Gys Hofmeyr

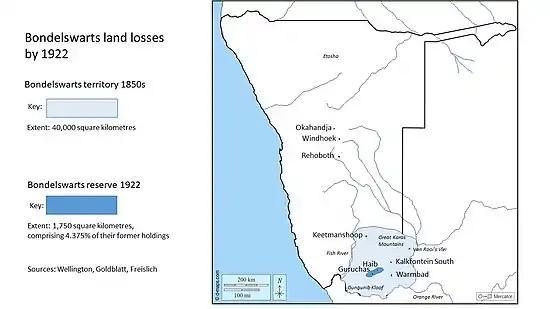
Bondelswarts Land Losses 1850-1922

On 12 October 1914 Hofmeyr sent a telegraph to General Beyers in which Hofmeyr says ""Ik weet dat de opstand uw goedkeuring niet wegdraagt maar terwijl uw naam genoemd word geeft toch dadelik afkeuring publiek to kennen ten einde misbruik van uw naam hierin to voorkomen"" (I know the uprising does not have your approval, but while your name is mentioned, immediately publicly disapprove in order to prevent abuse of your name in this.) Hofmeyr's plea went unanswered and Beyers ignored the request. Hofmeyr's personal papers include a note in which he says he showed the telegraphic correspondence to WA Hofmeyr of attorneys Bisset & Hofmeyr in Adderley Street, and asked WA Hofmeyr to appeal to Steyn and Beyers. "As we were close friends, his reply shocked me beyond measure. He said ""Ek sal dit .. nie doen nie. Ek keur die rebellie goed. Botha en Smuts se nekke moet gebreek word"" (I will not do that. I approve of the rebellion. Botha and Smuts' necks must be broken). Hofmeyr continued: "I remonstrated with him to no purposes and thus ended most regrettably a valued personal friendship."